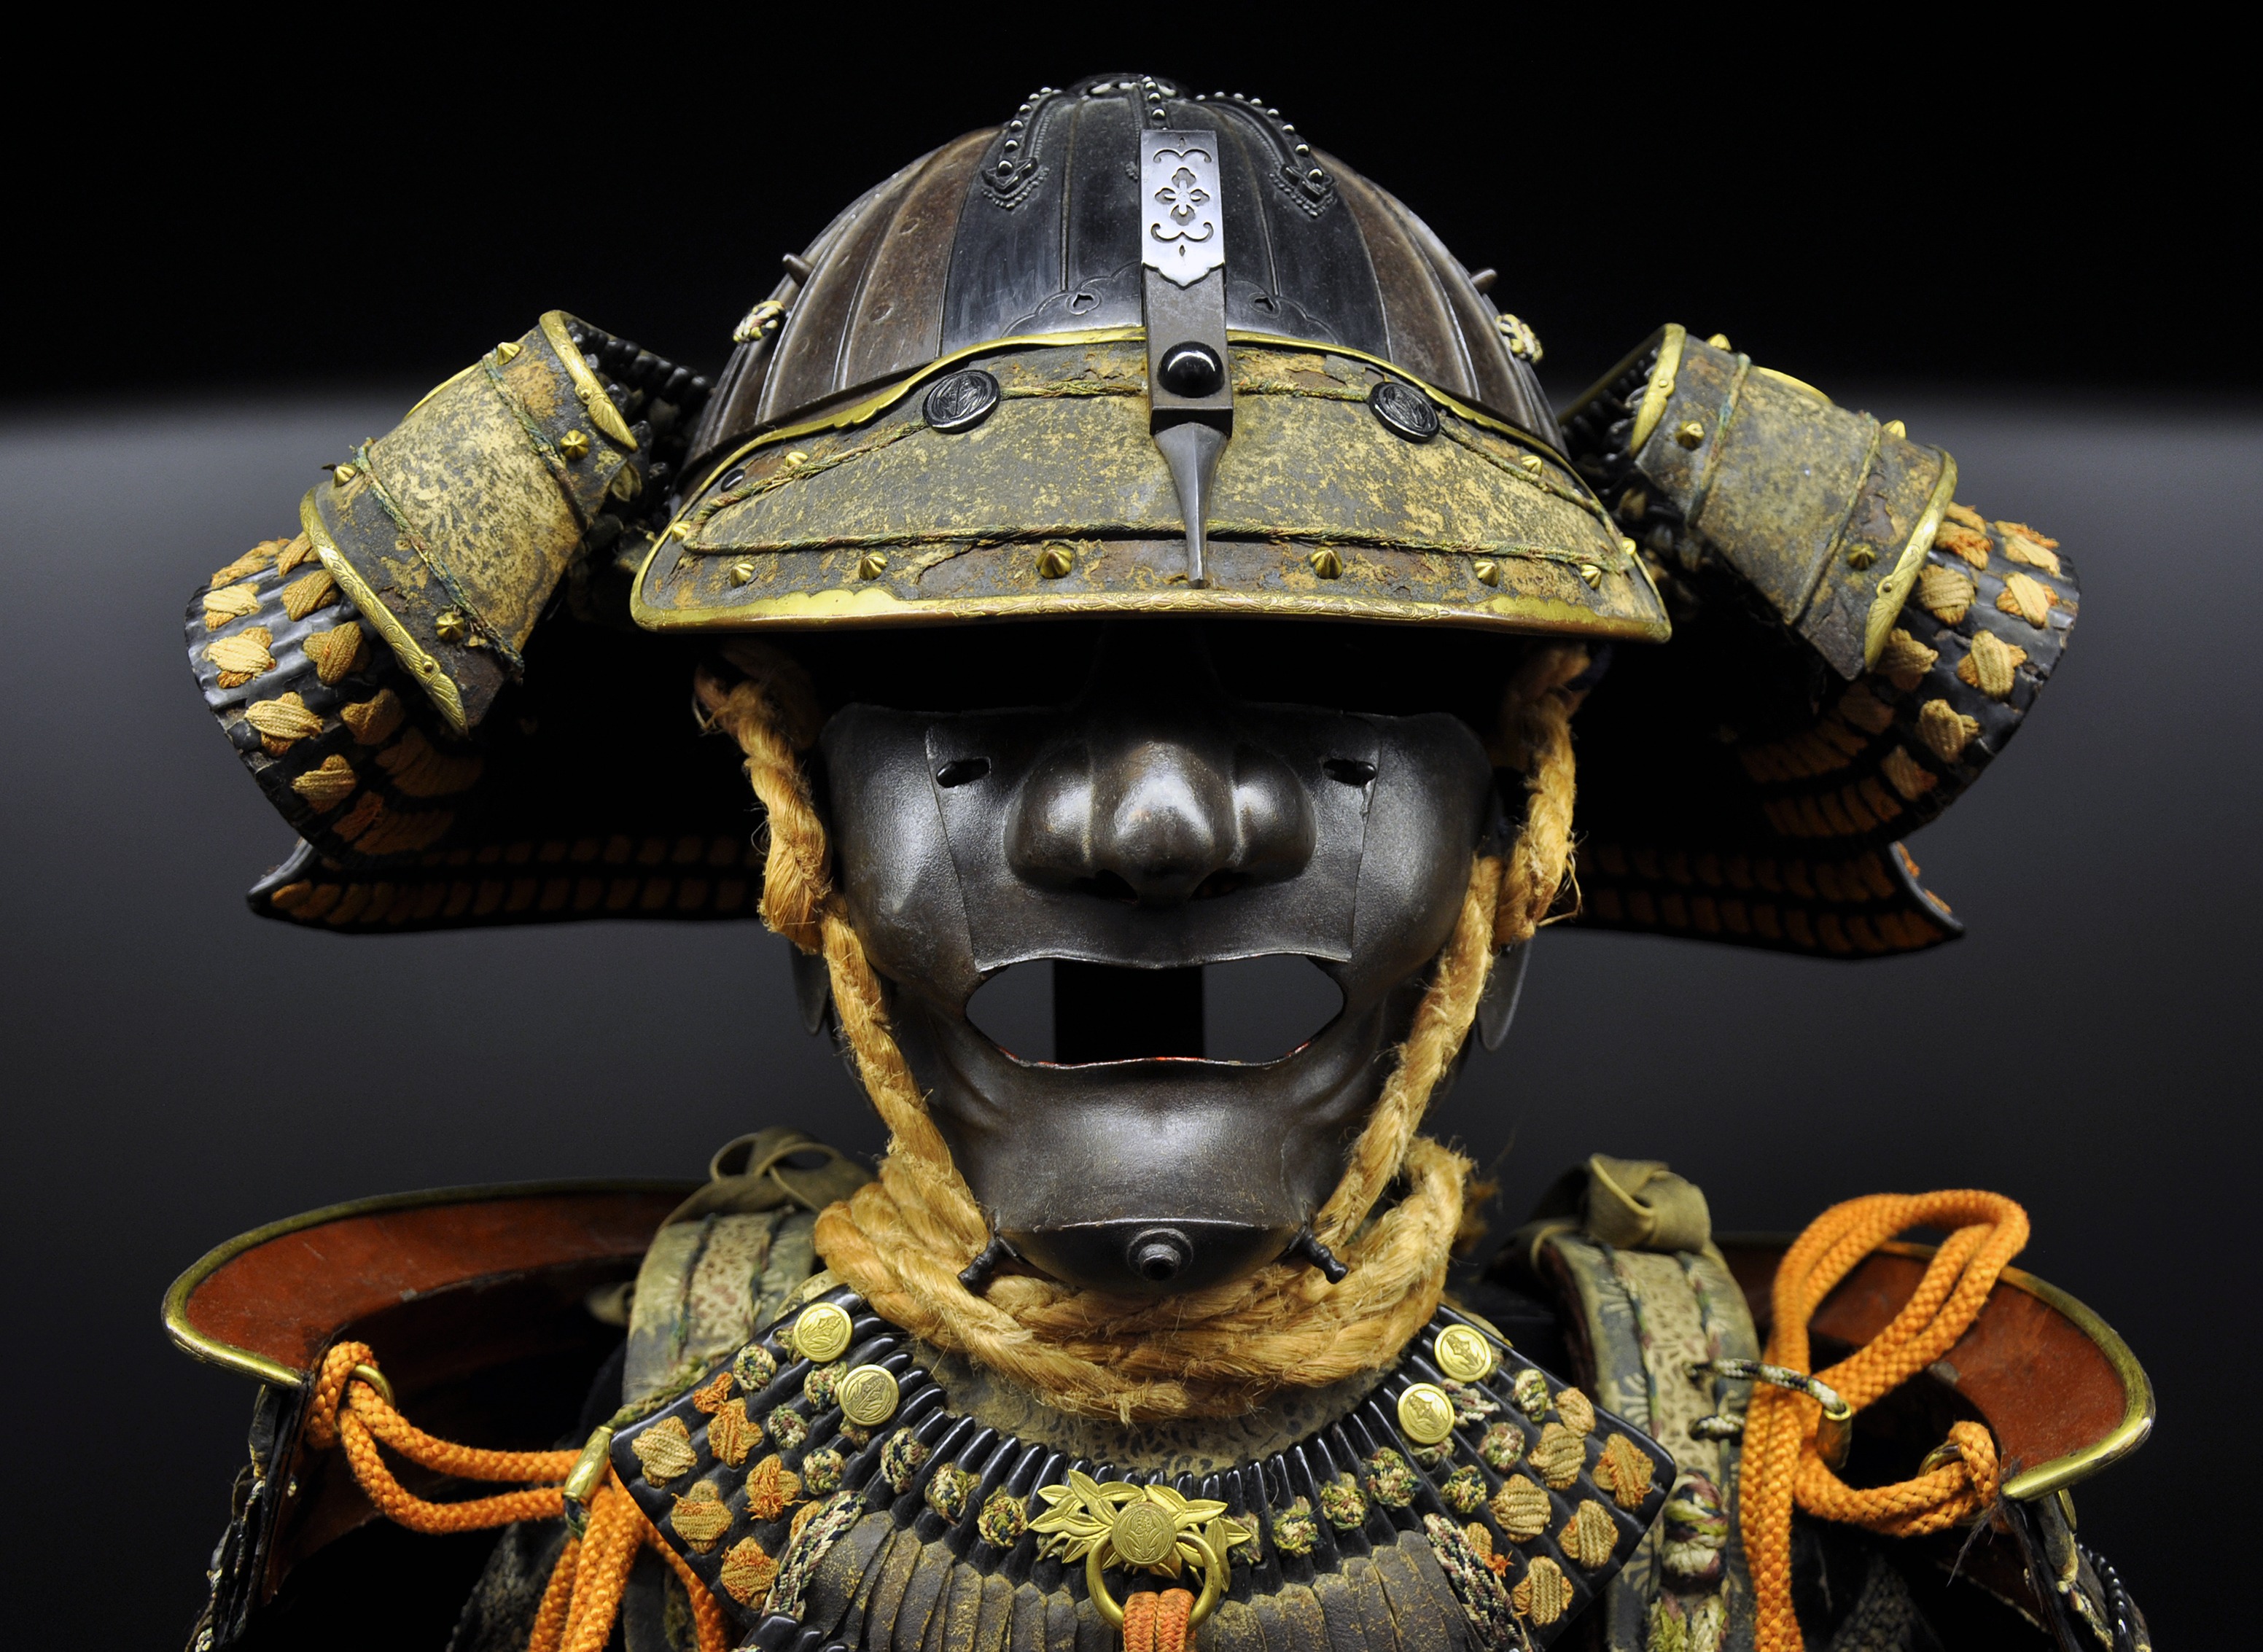
person, suit, old, museum, macro, ancient, profession, clothing, close up, display, helmet, historical, action figure, costume, samurai, breast plate, 1550s